Yakima Canutt

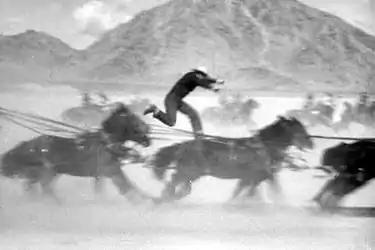
Yakima doubling John Wayne in "Stagecoach"

While at Mascot, Canutt met John Wayne while doubling for him in a motorcycle stunt for "The Shadow of the Eagle" (1932). Wayne admired Canutt's agility and fearlessness, and Canutt respected Wayne's willingness to learn and attempt his own stunts. Canutt taught Wayne how to fall off a horse.